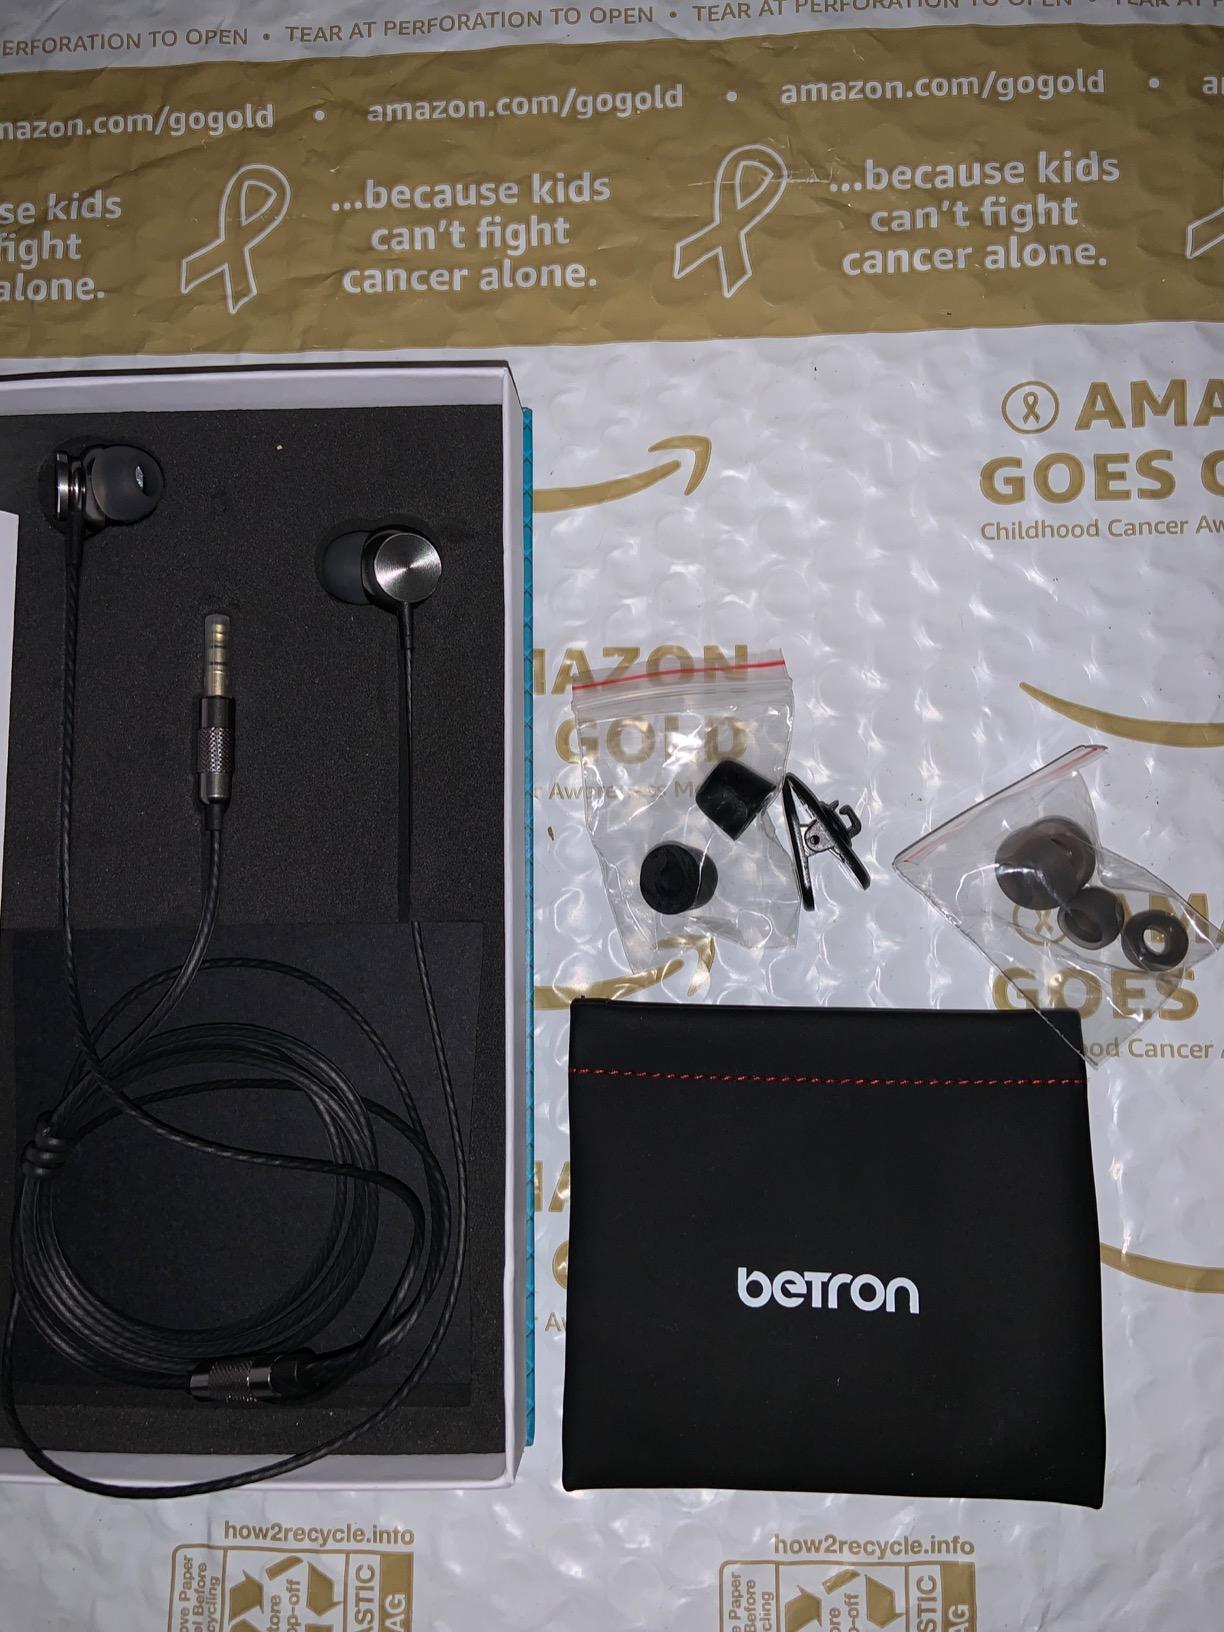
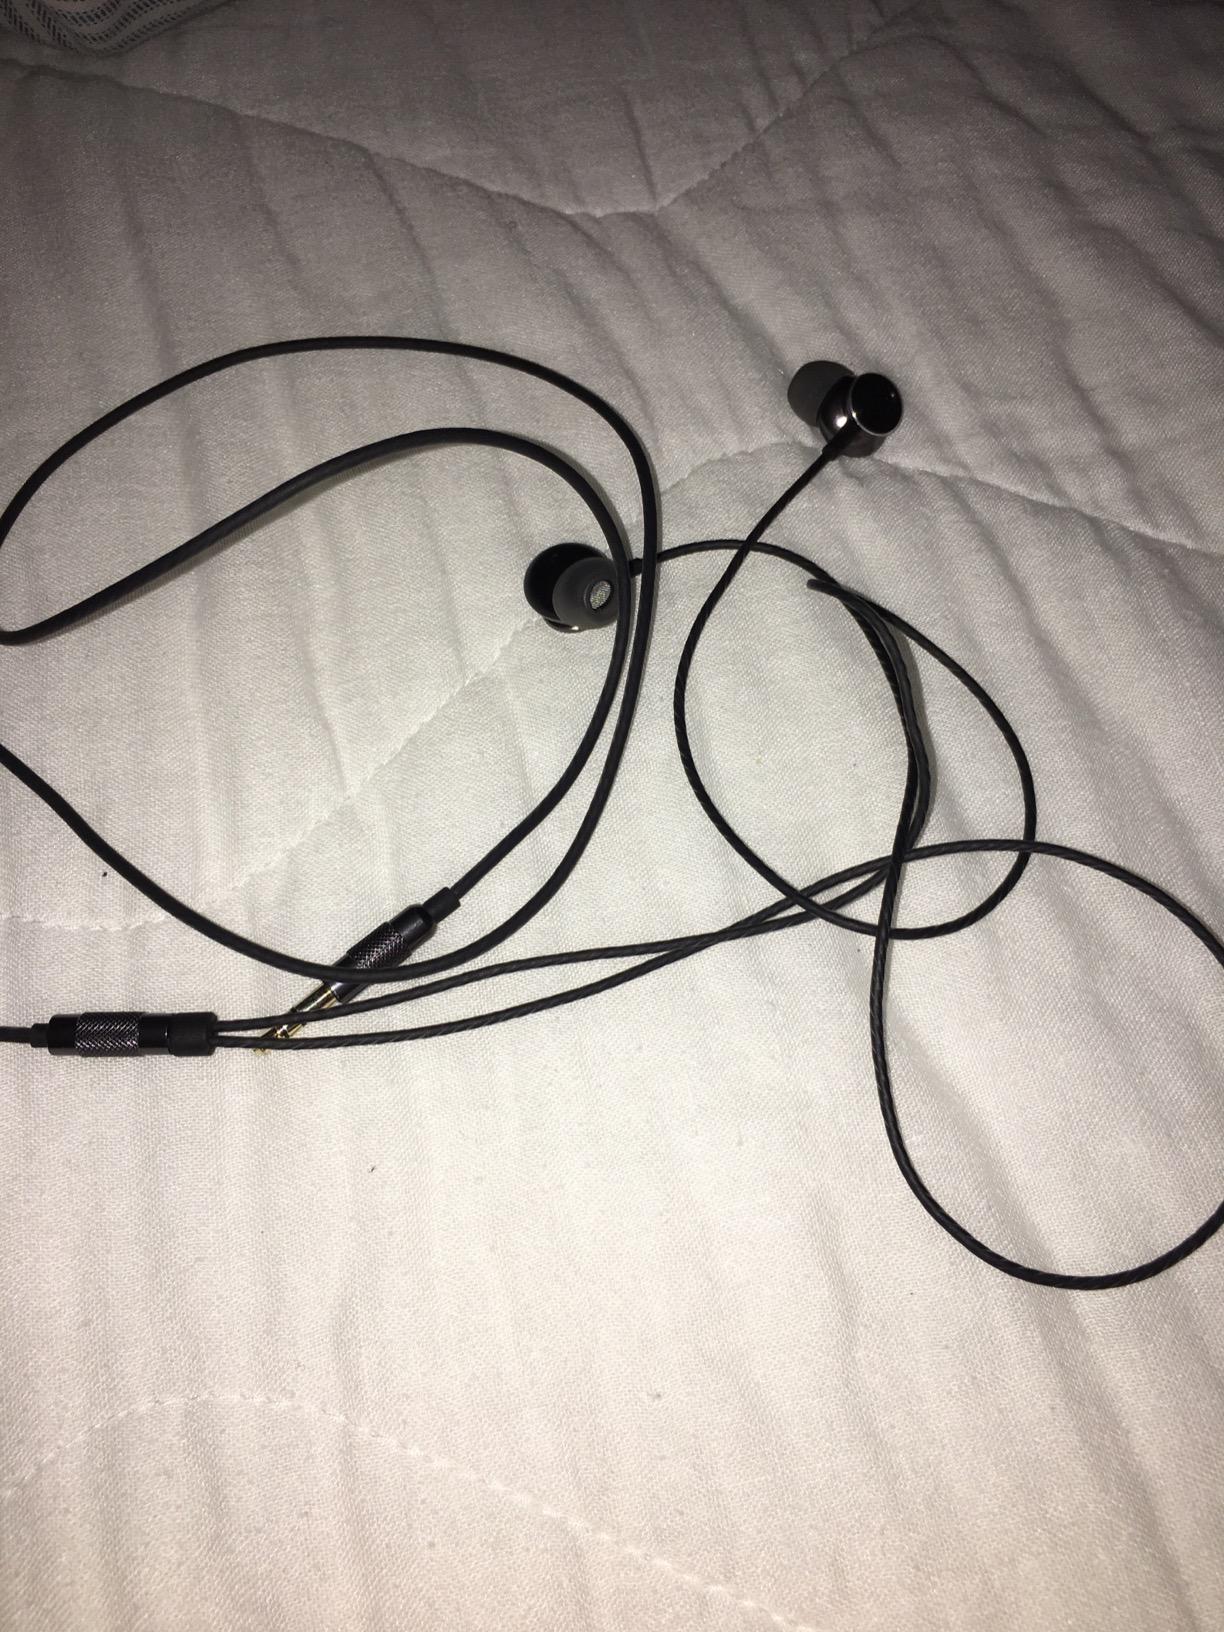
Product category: headphones
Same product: yes